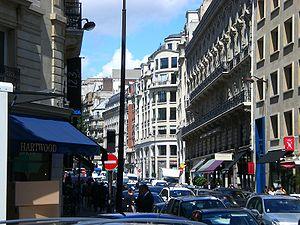
Rue du Faubourg Saint Honoré in Paris CBD.